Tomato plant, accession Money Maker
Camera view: bottom (45 deg); turntable rotation: 300 degrees
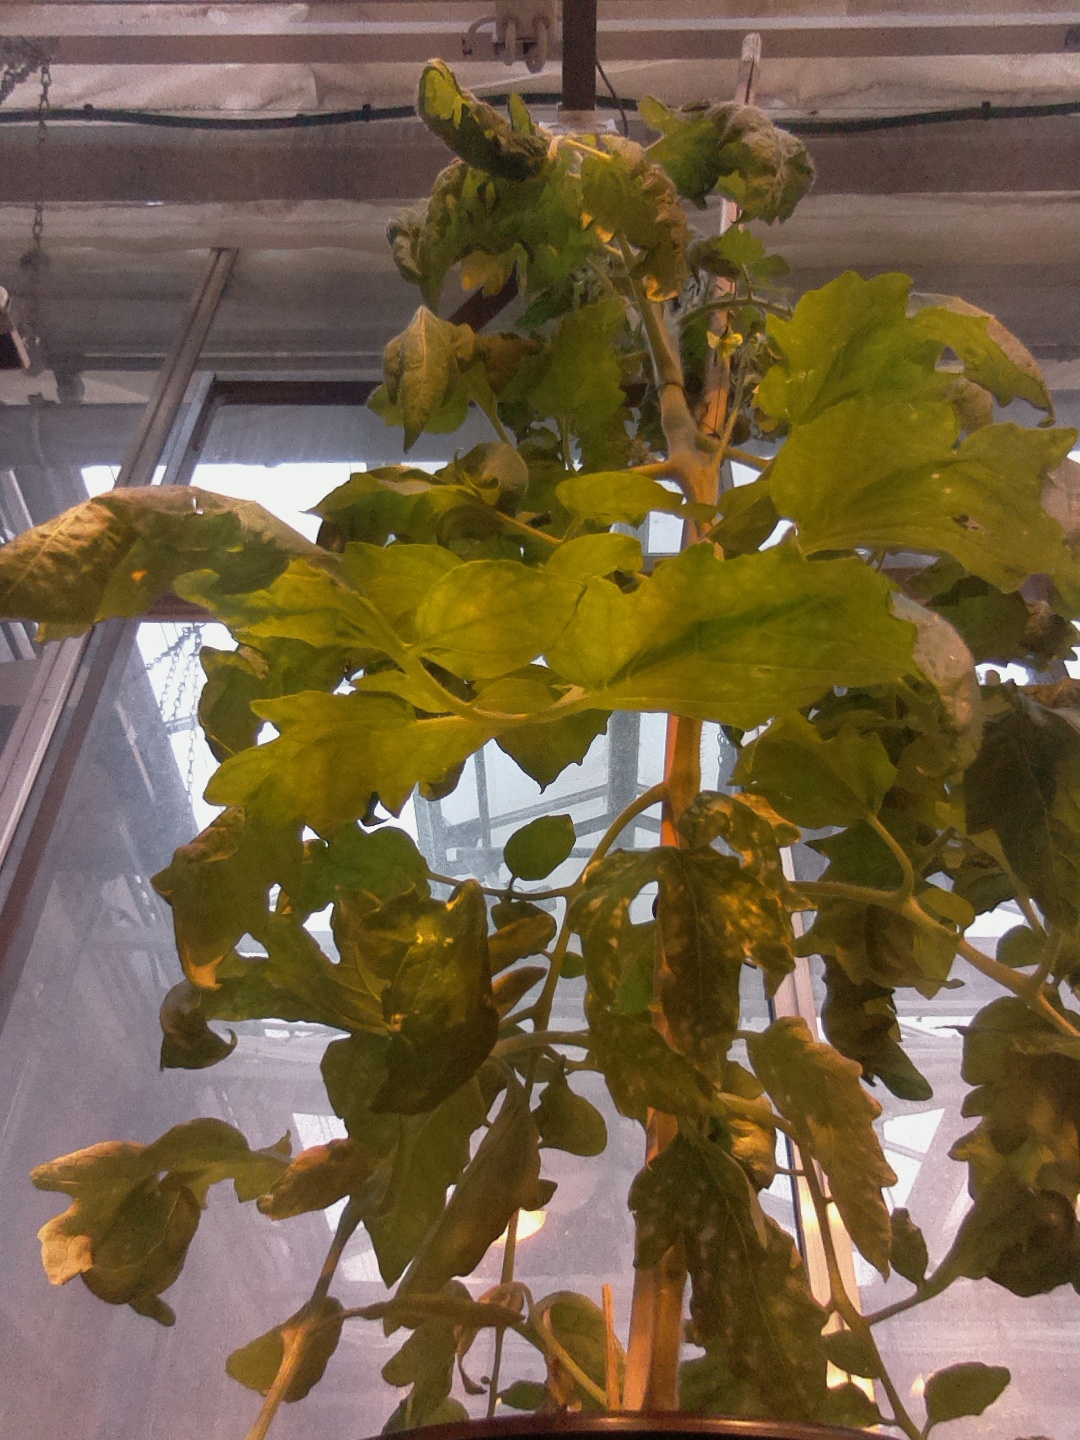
BBCH growth stage 70: Fruits at the main stem or branches visibles